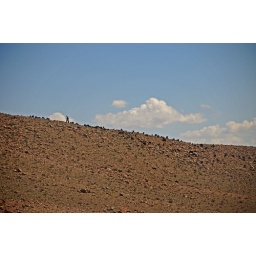
The poor man is walking aroand with his sheep in the middle of nowere.